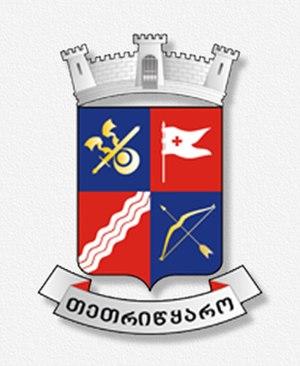
La municipalité de Tetritskaro est un district de la région de Basse Kartlie en Géorgie, dont la ville principale est Tetritskaro. Au recensement de 2002, il comptait 25 354 habitants.